Cine Olympia

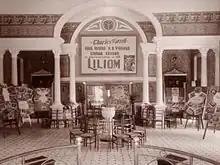
Former entrance hall of the Cine Olympia. The poster for the film "Liliom" (1930), starring Charles Ferrell, is displayed in the center.

At the end of the 1930s, Cine Olympia was sold to banker Adalberto Marques, who created Empresa Cinematográfica Paraense Ltda.